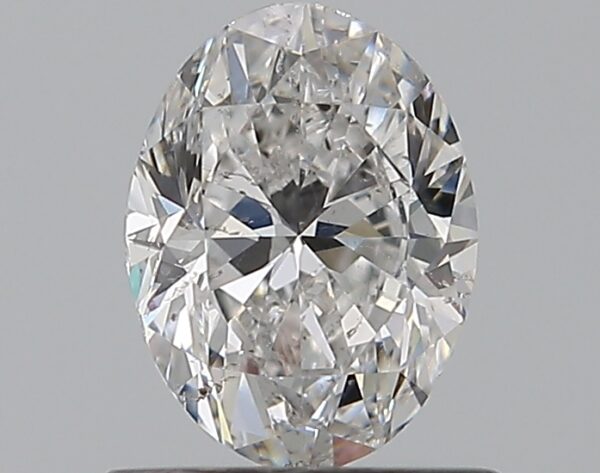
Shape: oval
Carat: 0.7
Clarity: SI1
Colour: D
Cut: VG
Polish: EX
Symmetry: EX
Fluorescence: M
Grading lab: GIA
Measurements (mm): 6.6 x 4.92 x 3.22